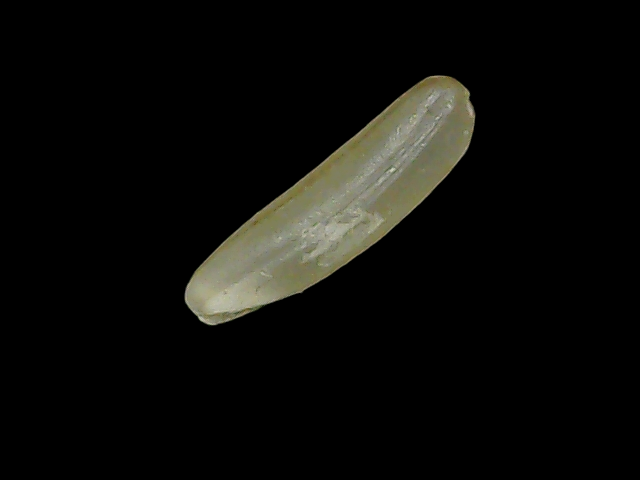
Rice variety: Binadhan19